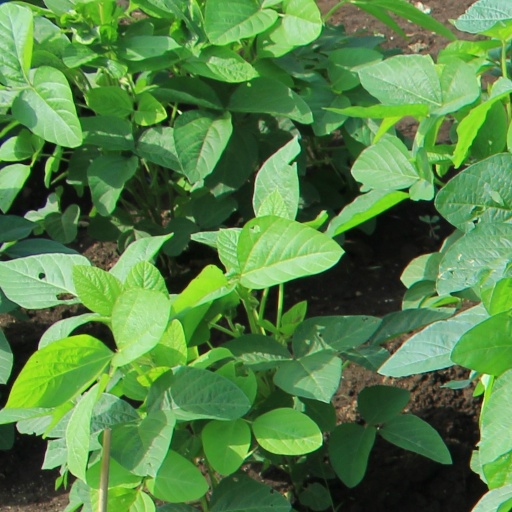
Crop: soybean